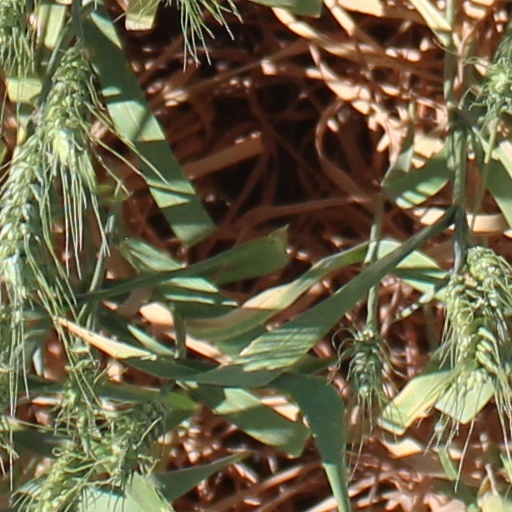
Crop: wheat